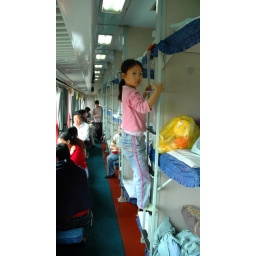
A girl climbs the ladder to the top of three bunks in a hard sleeper car on this Chinese train.